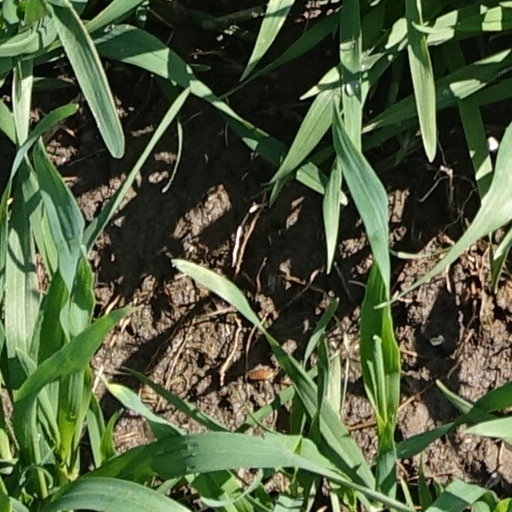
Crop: wheat